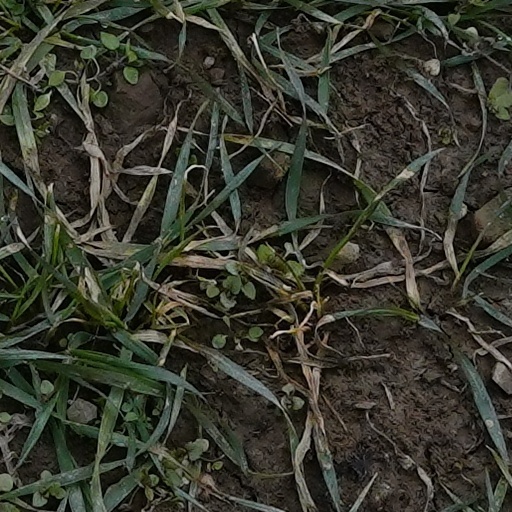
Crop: wheat